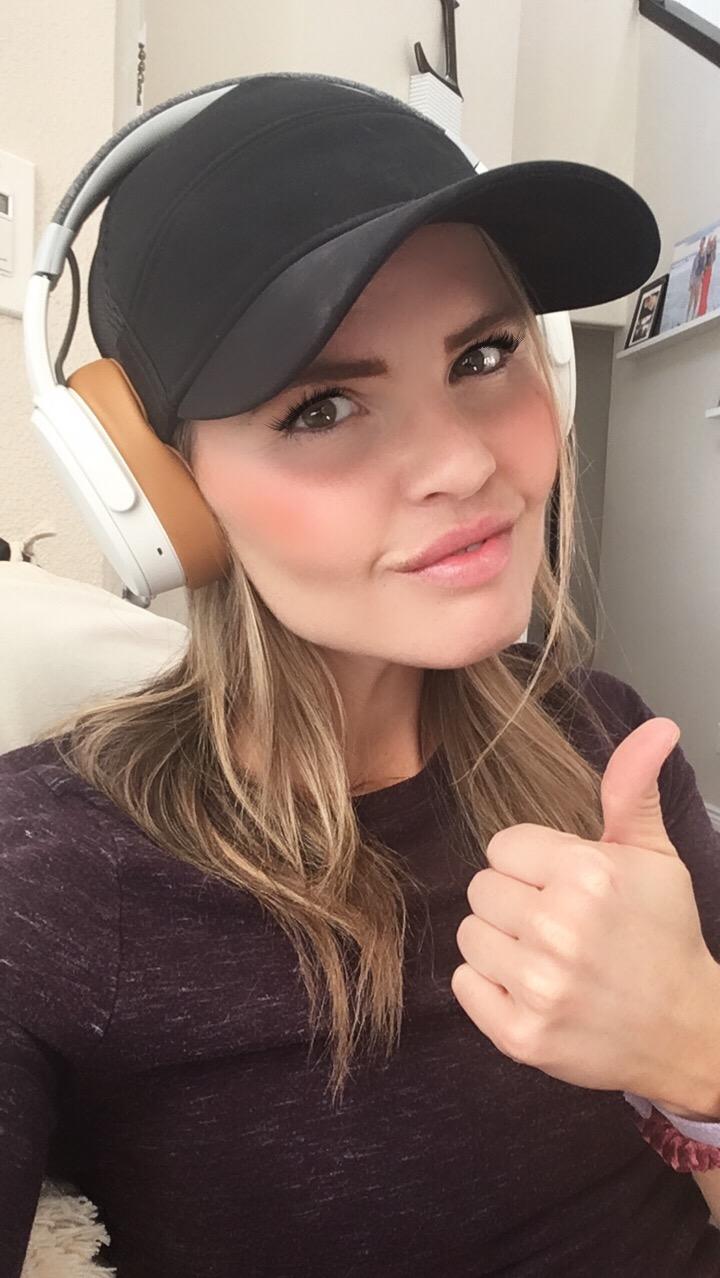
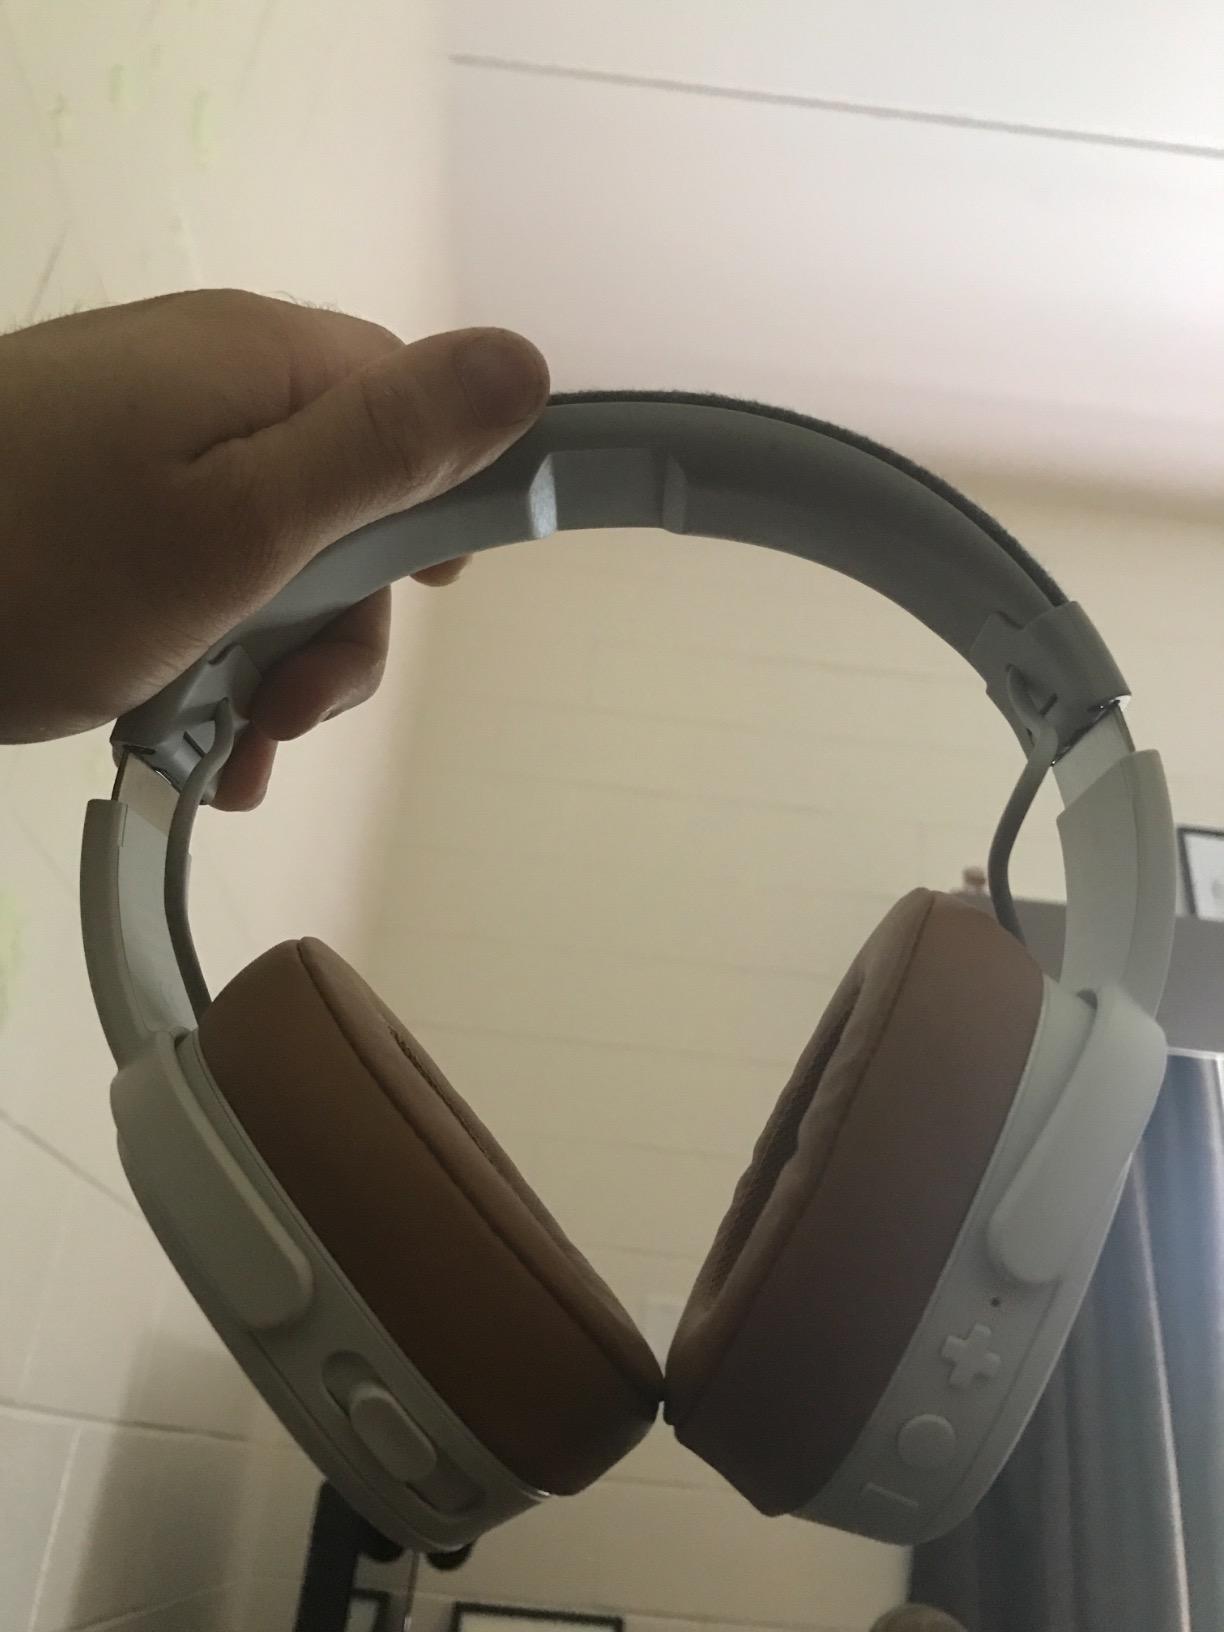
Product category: headphones
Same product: yes